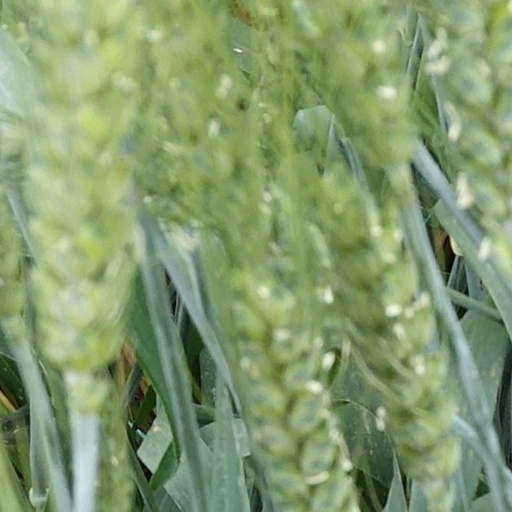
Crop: wheat